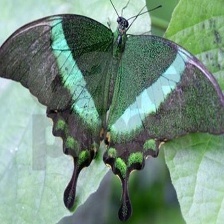
Species: BANDED PEACOCK